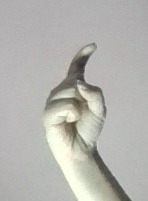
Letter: ra